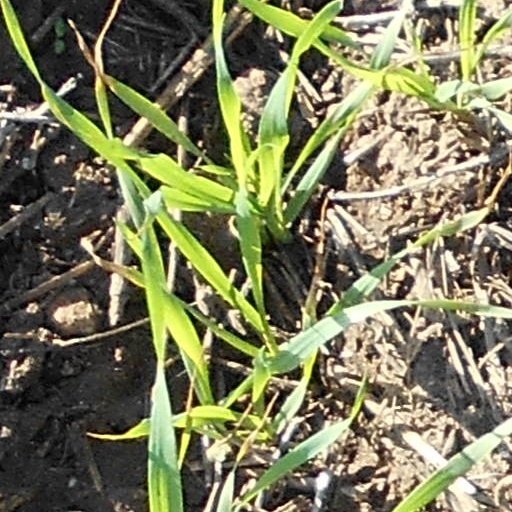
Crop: wheat